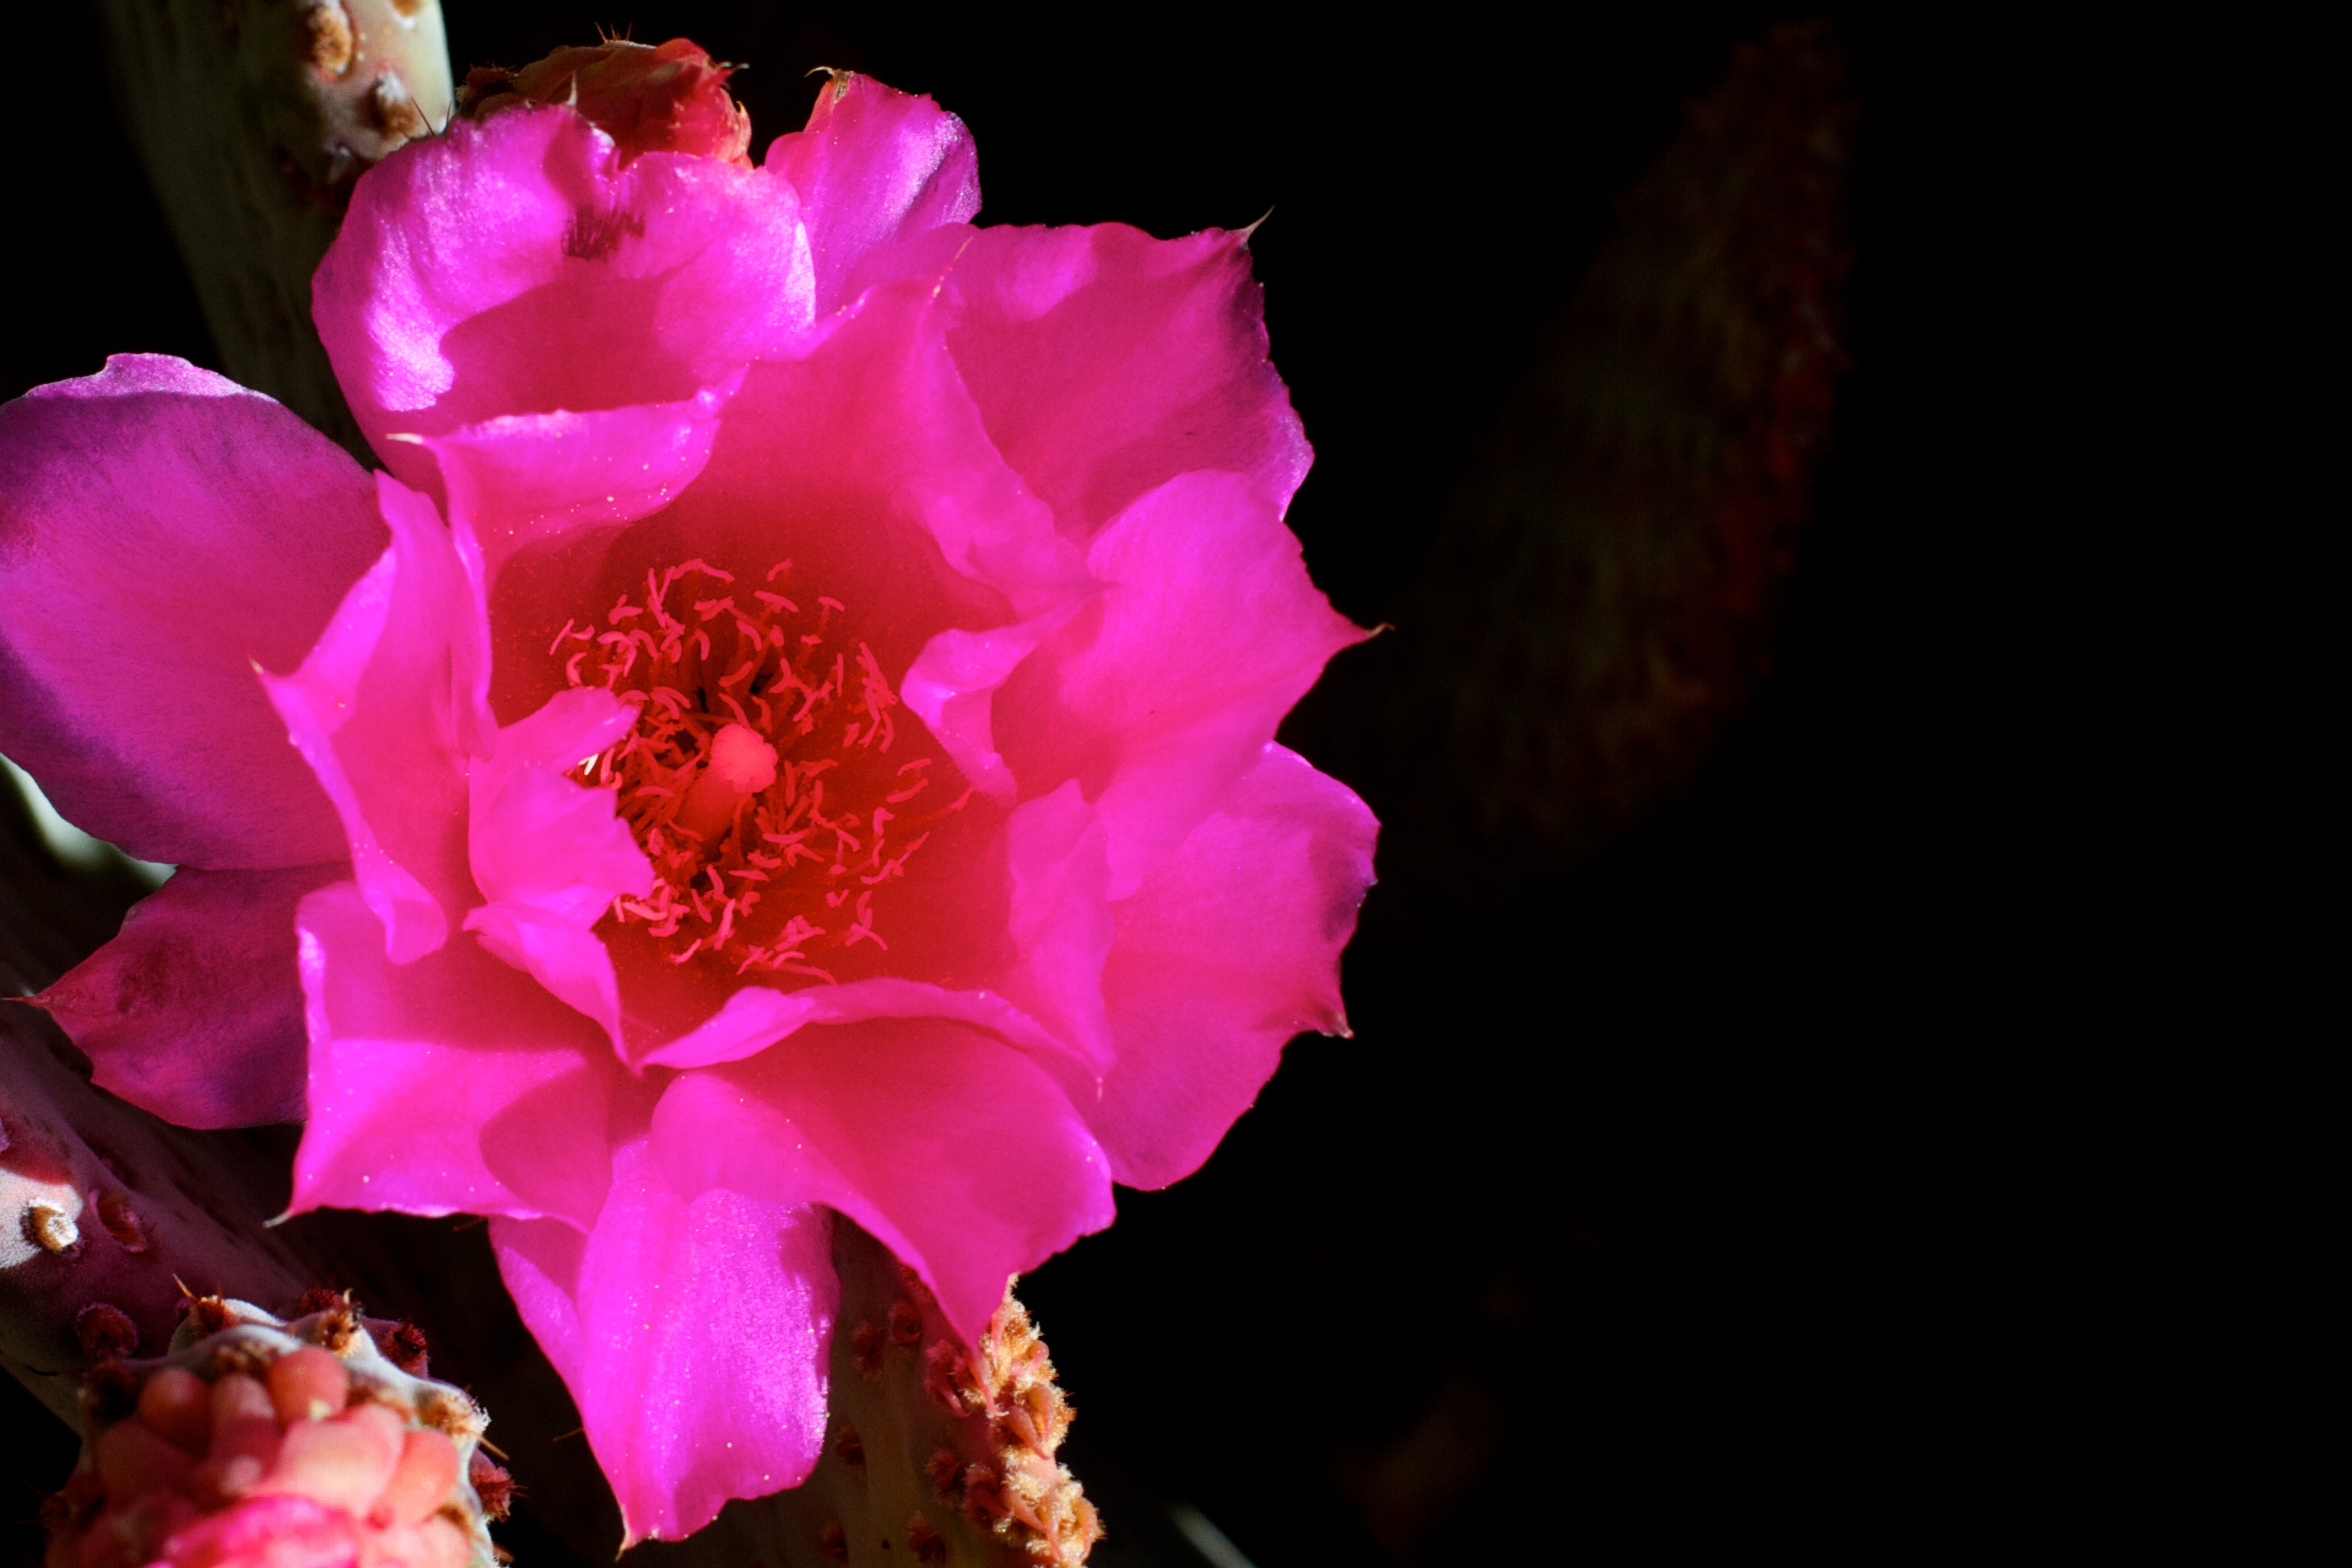
blossom, cactus, plant, flower, petal, red, pink, flora, macro photography, flowering plant, land plant